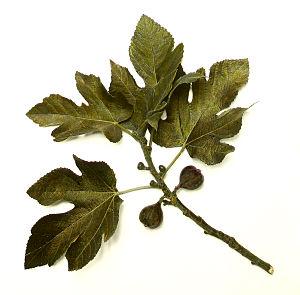
Les trois guerres puniques ou guerres romano-carthaginoises opposent durant plus d’un siècle la Rome antique et la civilisation carthaginoise ou civilisation punique. Les Carthaginois sont appelés Carthaginienses ou Pœni en latin, déformation du nom des Phéniciens dont sont issus les Carthaginois, d’où le mot français « punique ».